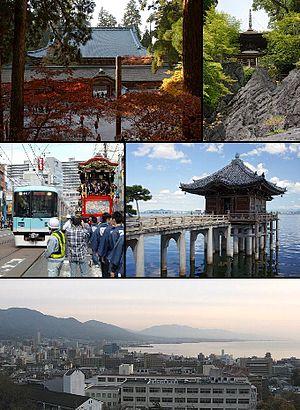
Ōtsu est la capitale de la préfecture de Shiga, située sur l'île de Honshū, au Japon.